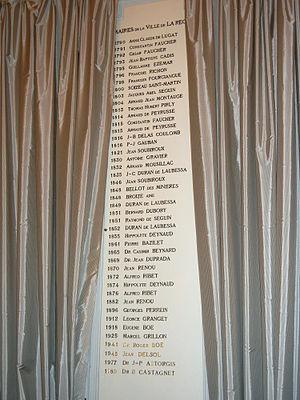
La Réole, Gironde, mairie dans l'ancien prieuré, la liste des maires dans la salle des mariages
La Réole est une commune du Sud-Ouest de la France, située dans le département de la Gironde, en région Nouvelle-Aquitaine. Elle bénéficie du label national Ville d'Art et d'Histoire.